Master of the Acquavella Still-Life

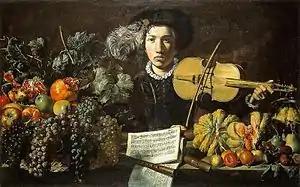
"Still-life with a Violinist"

The Master of the Acquavella Still-Life is the "notname" given to an unknown Baroque painter who was active in Rome during the 1610s and 1620s and specialized in still-lifes. The Master is regarded as one of the leading still life painters of this period and an important representative of the Caravaggesque style in still life painting.